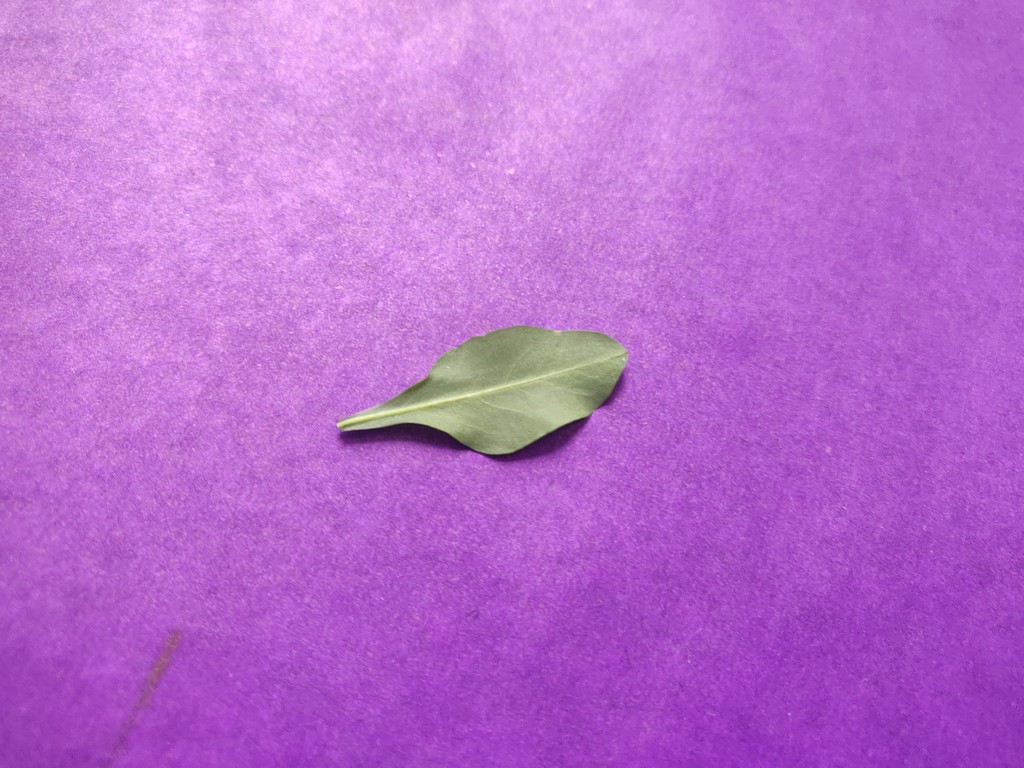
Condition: Healthy
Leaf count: single
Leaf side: back